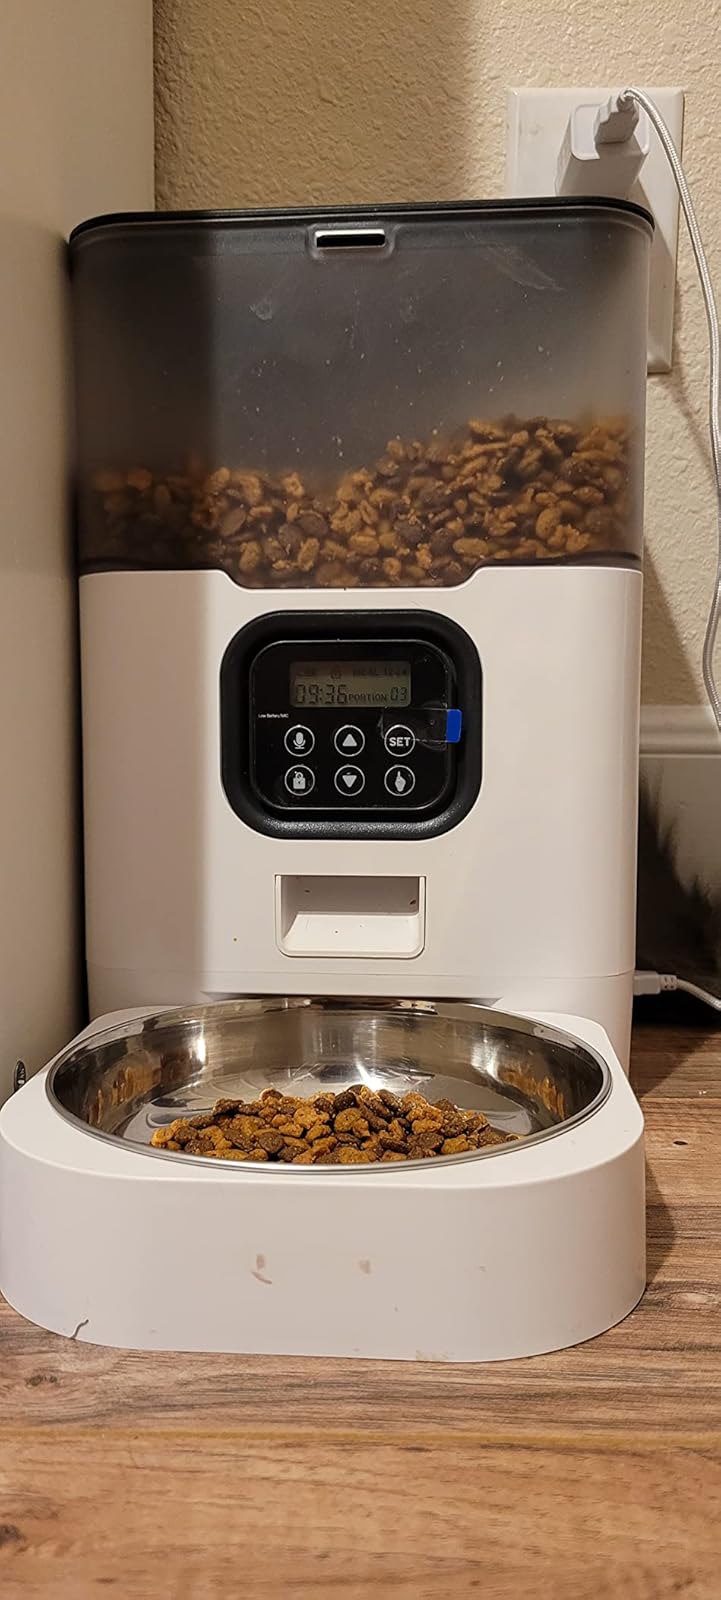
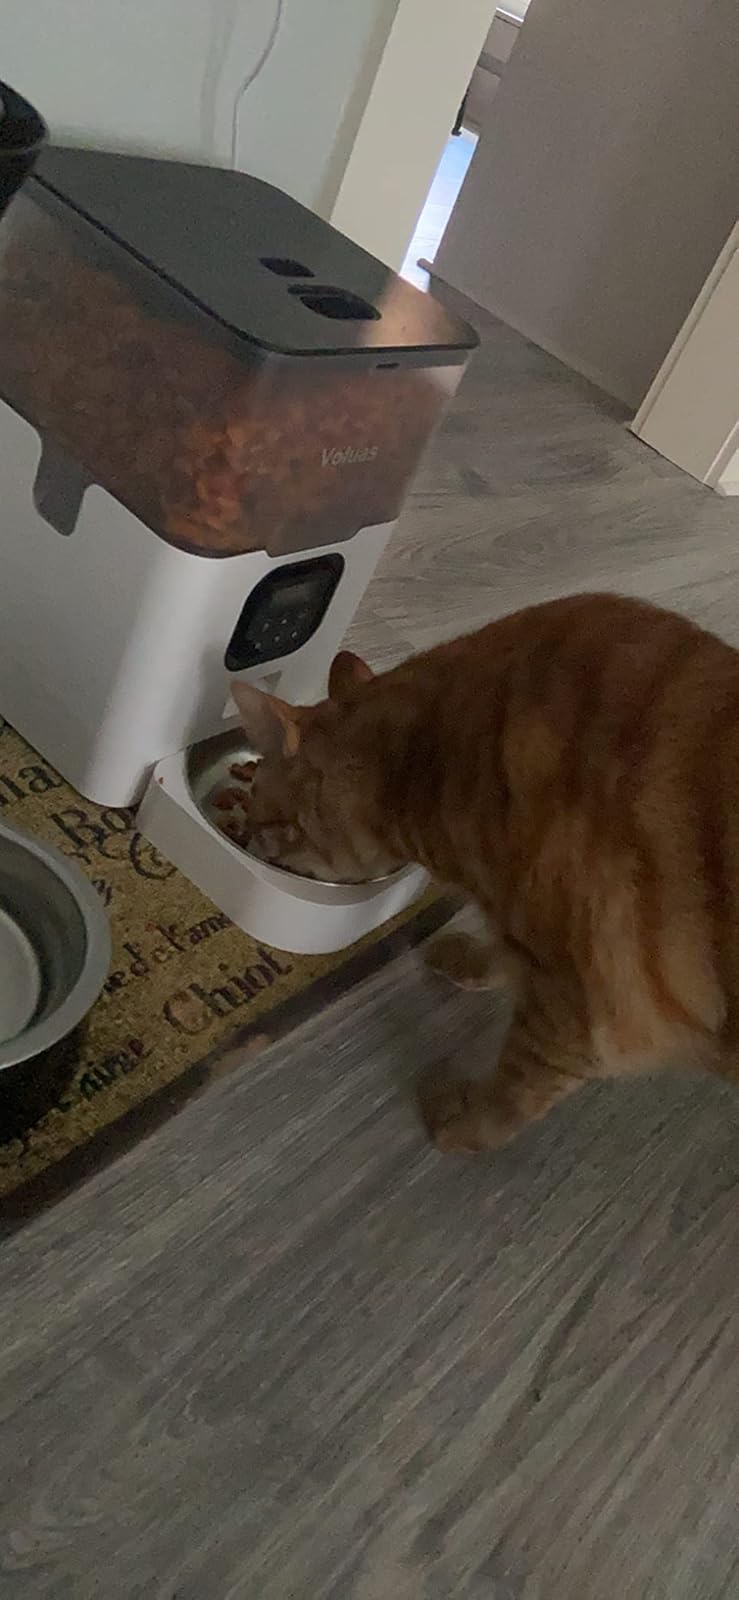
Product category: items_feeder
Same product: yes